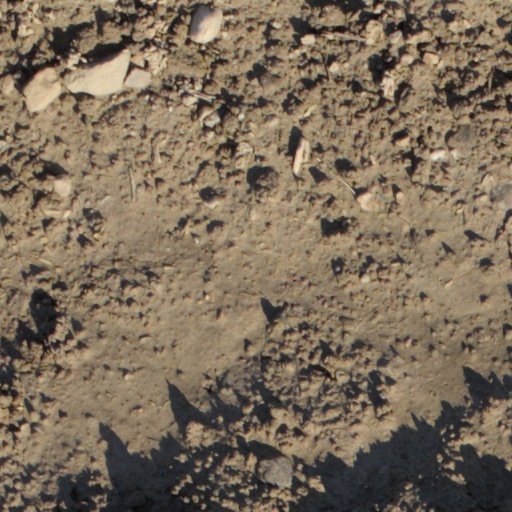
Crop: wheat